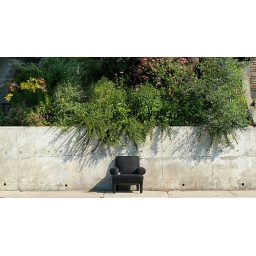
Abandoned chair on street against a wall with vegetation and shadows